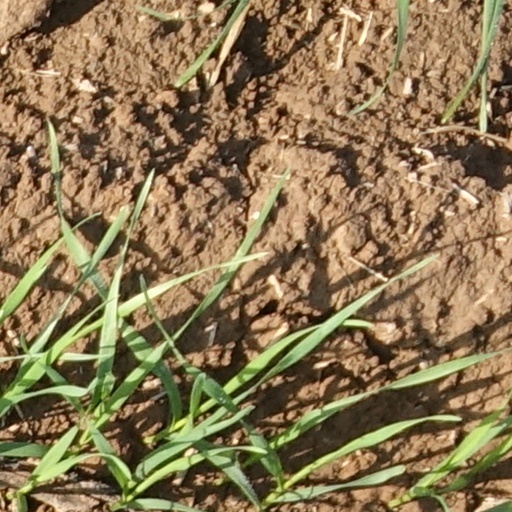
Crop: wheat